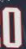
Number: 0